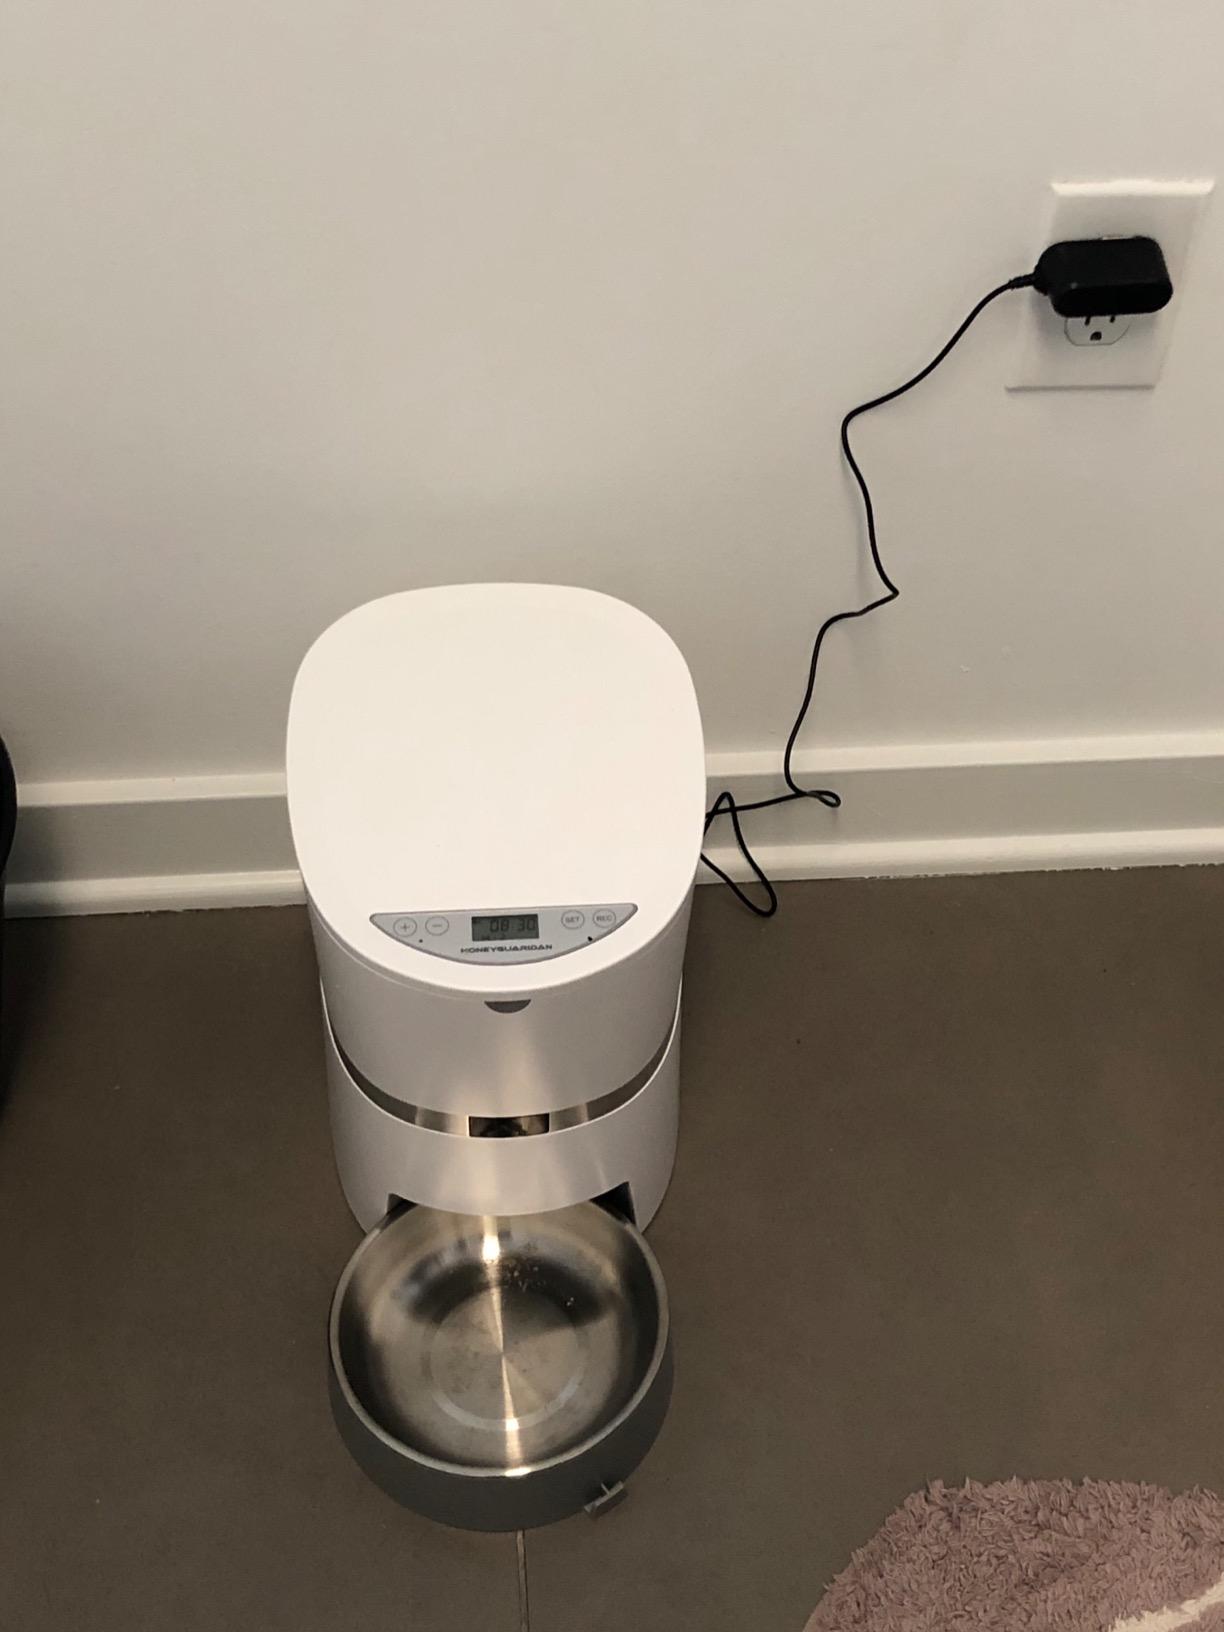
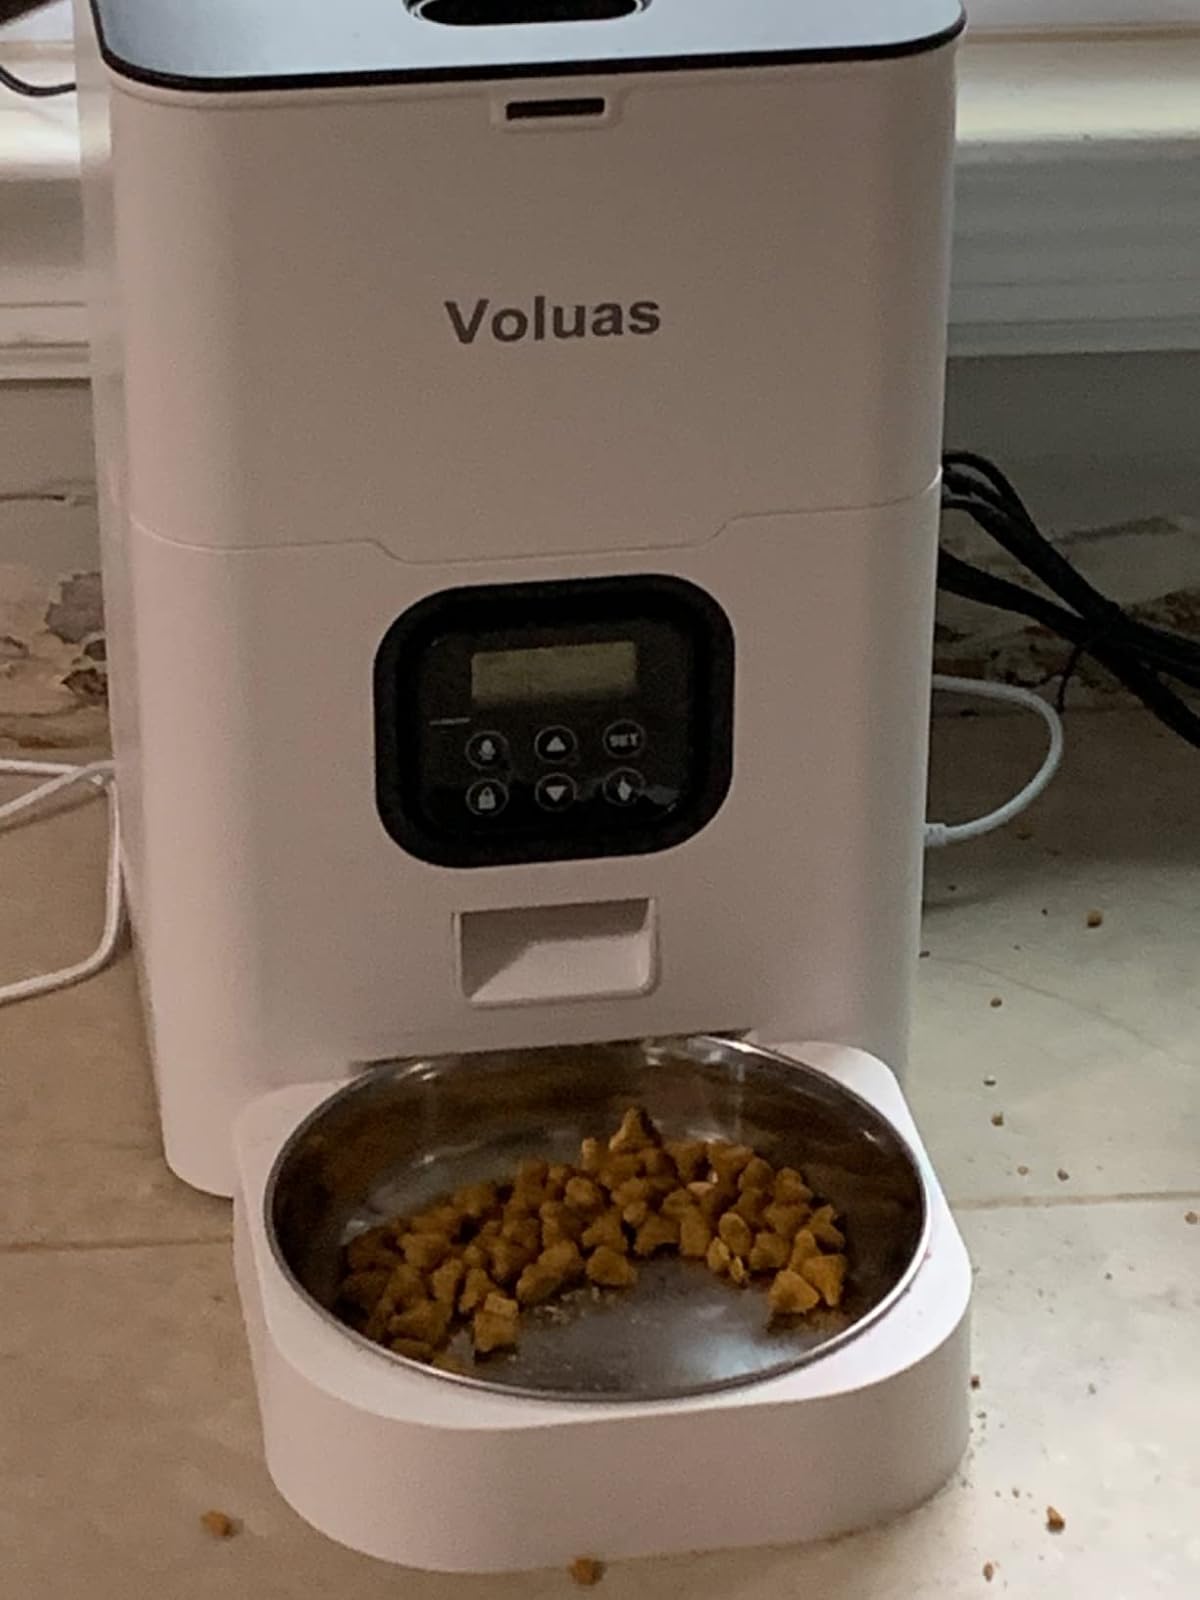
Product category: items_feeder
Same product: no